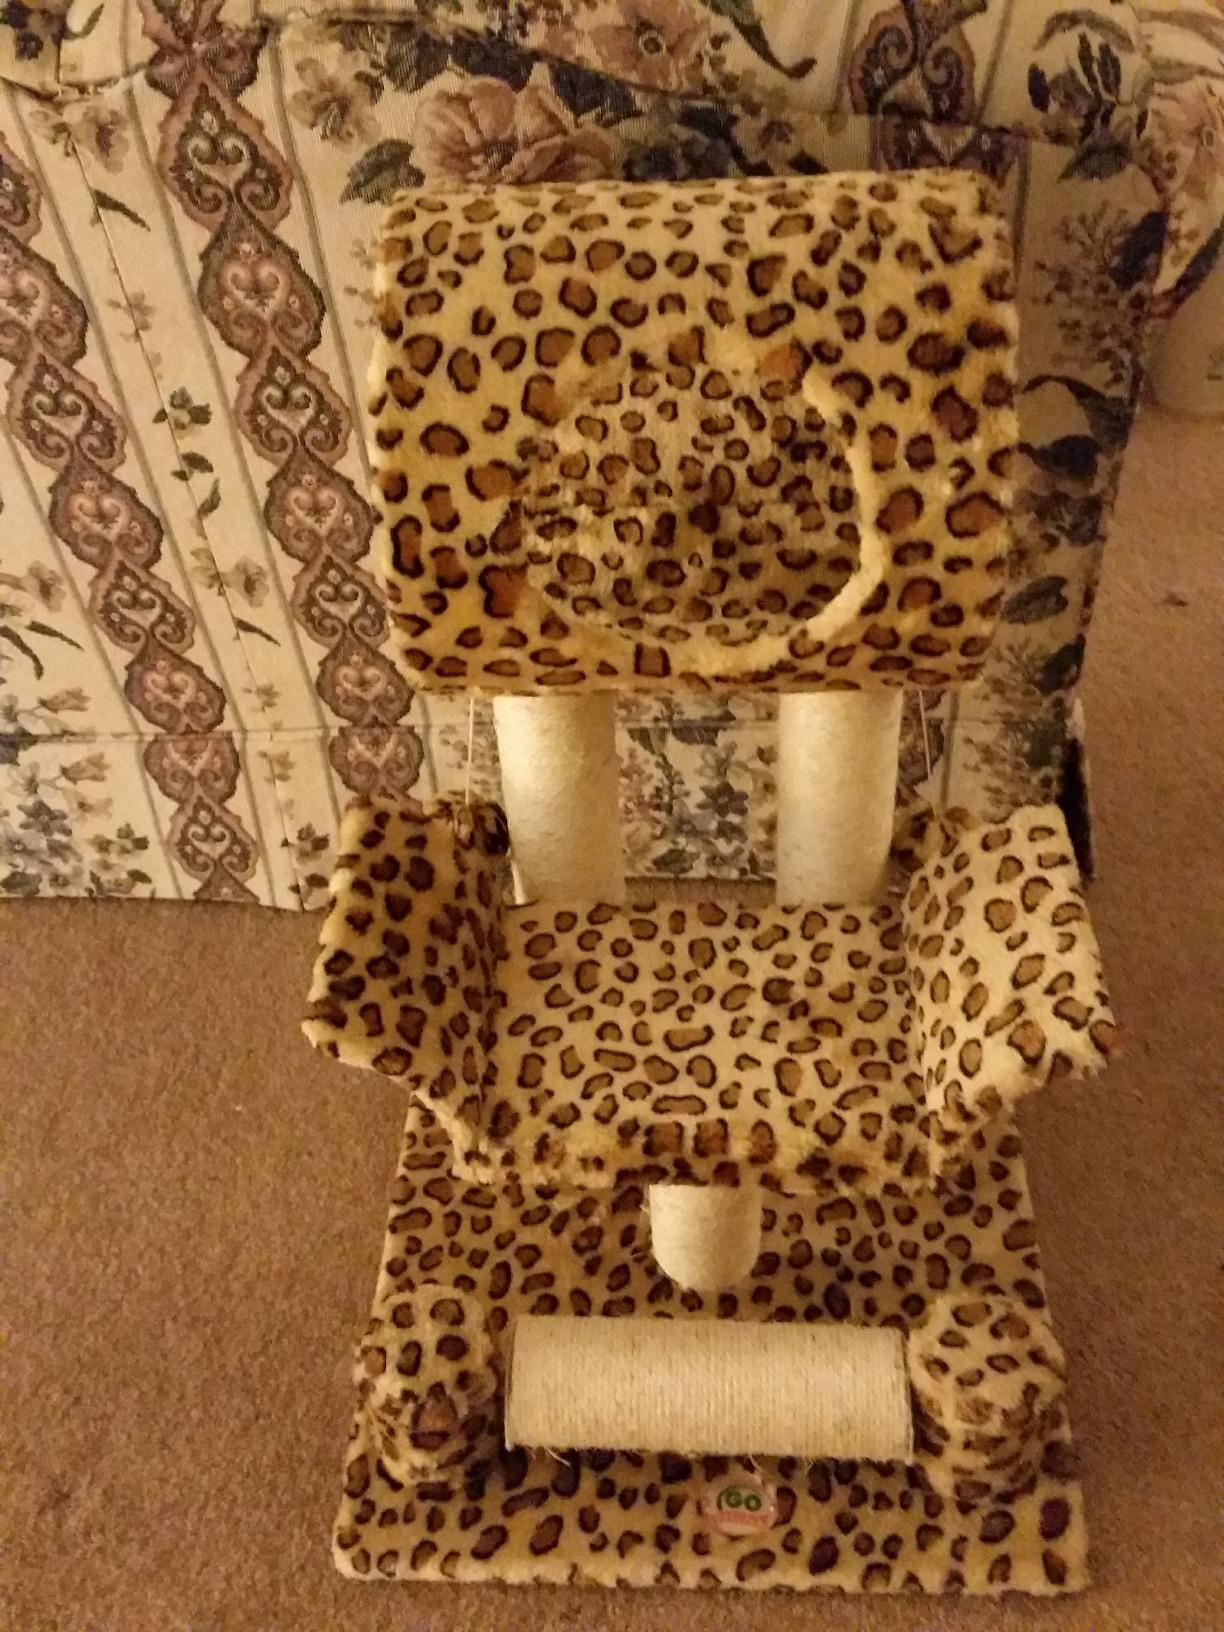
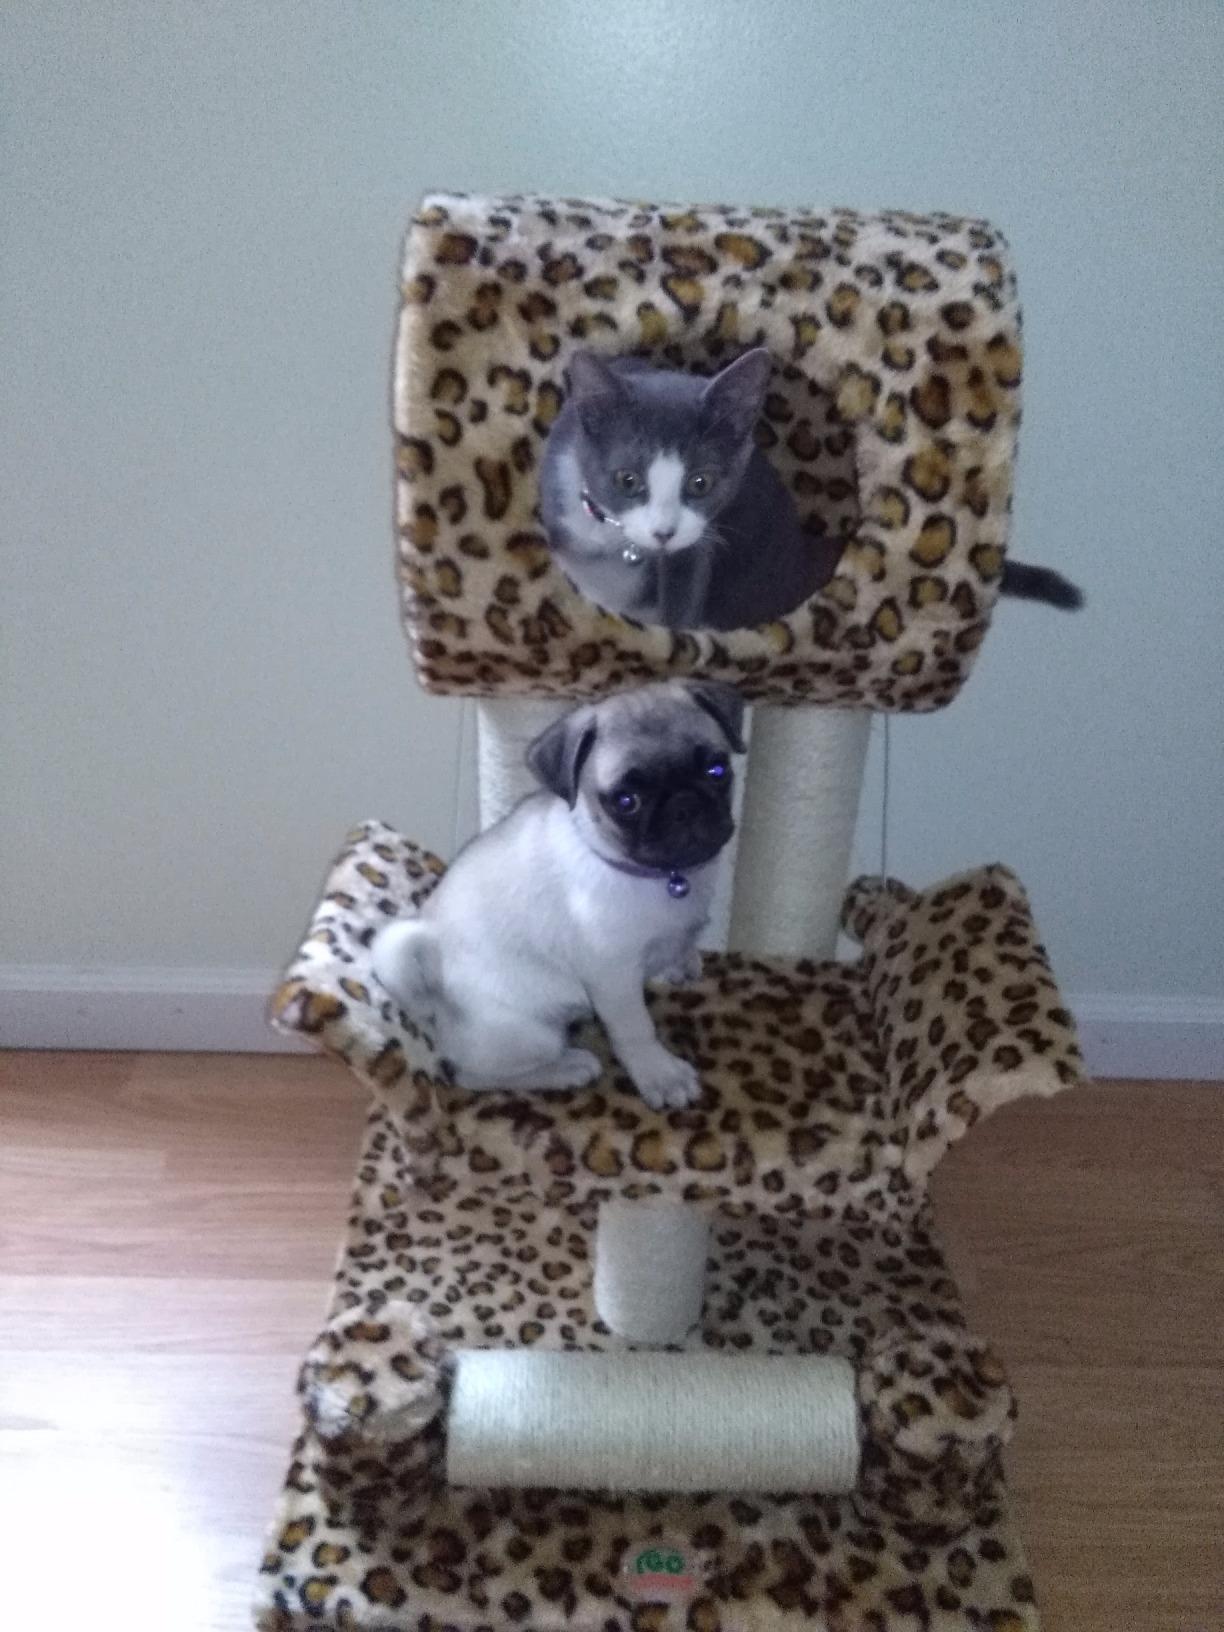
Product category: items_cat tree
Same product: yes